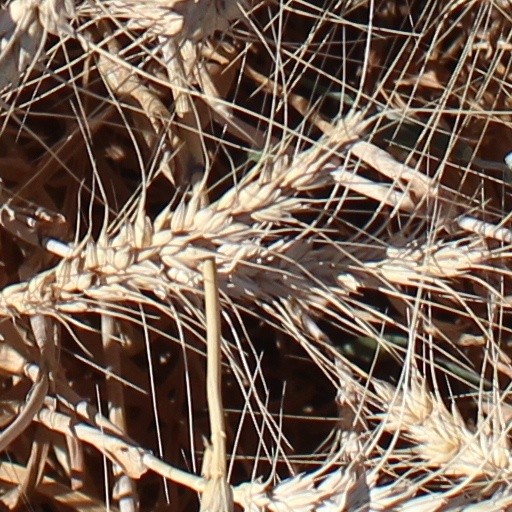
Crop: wheat